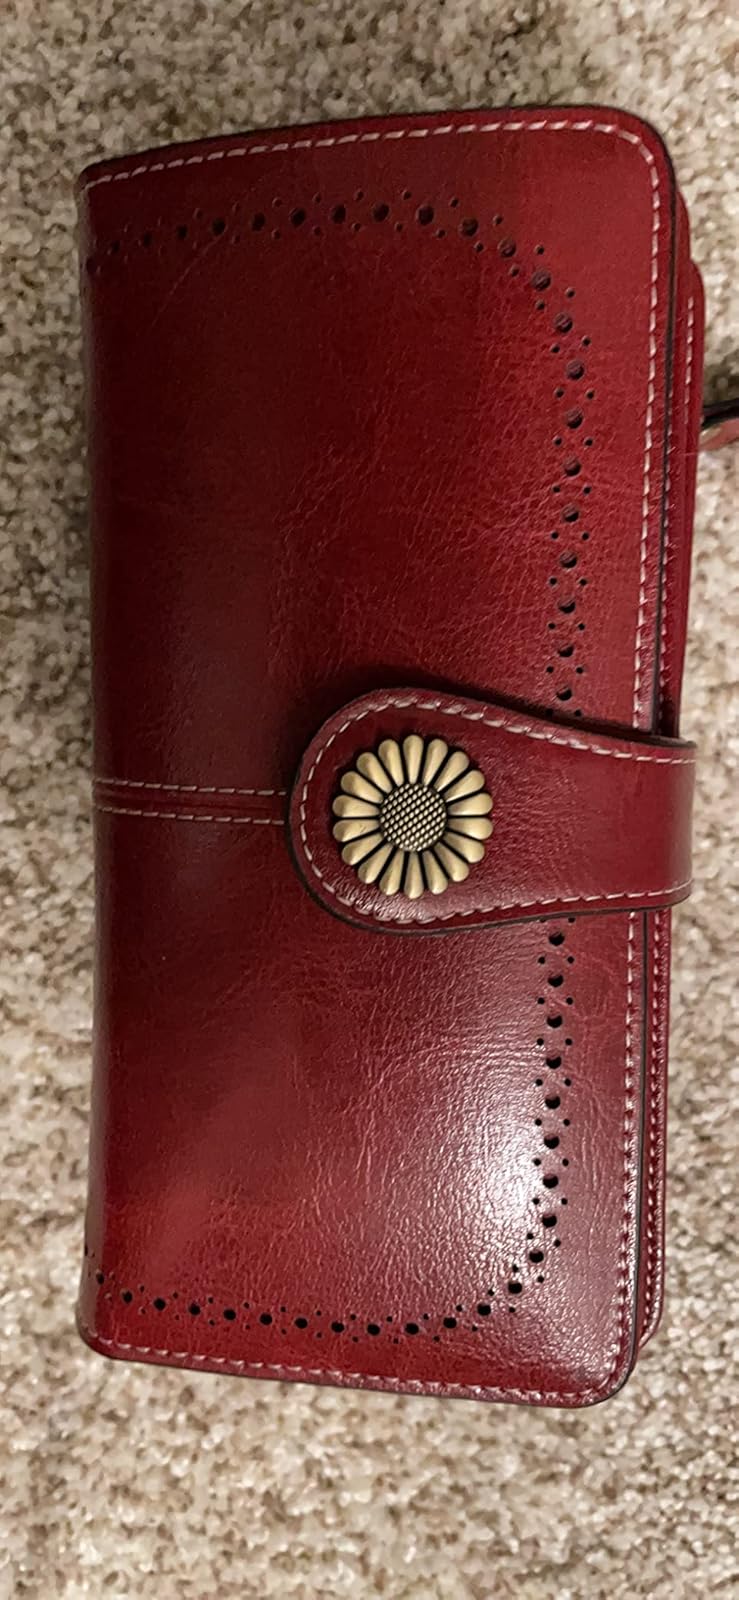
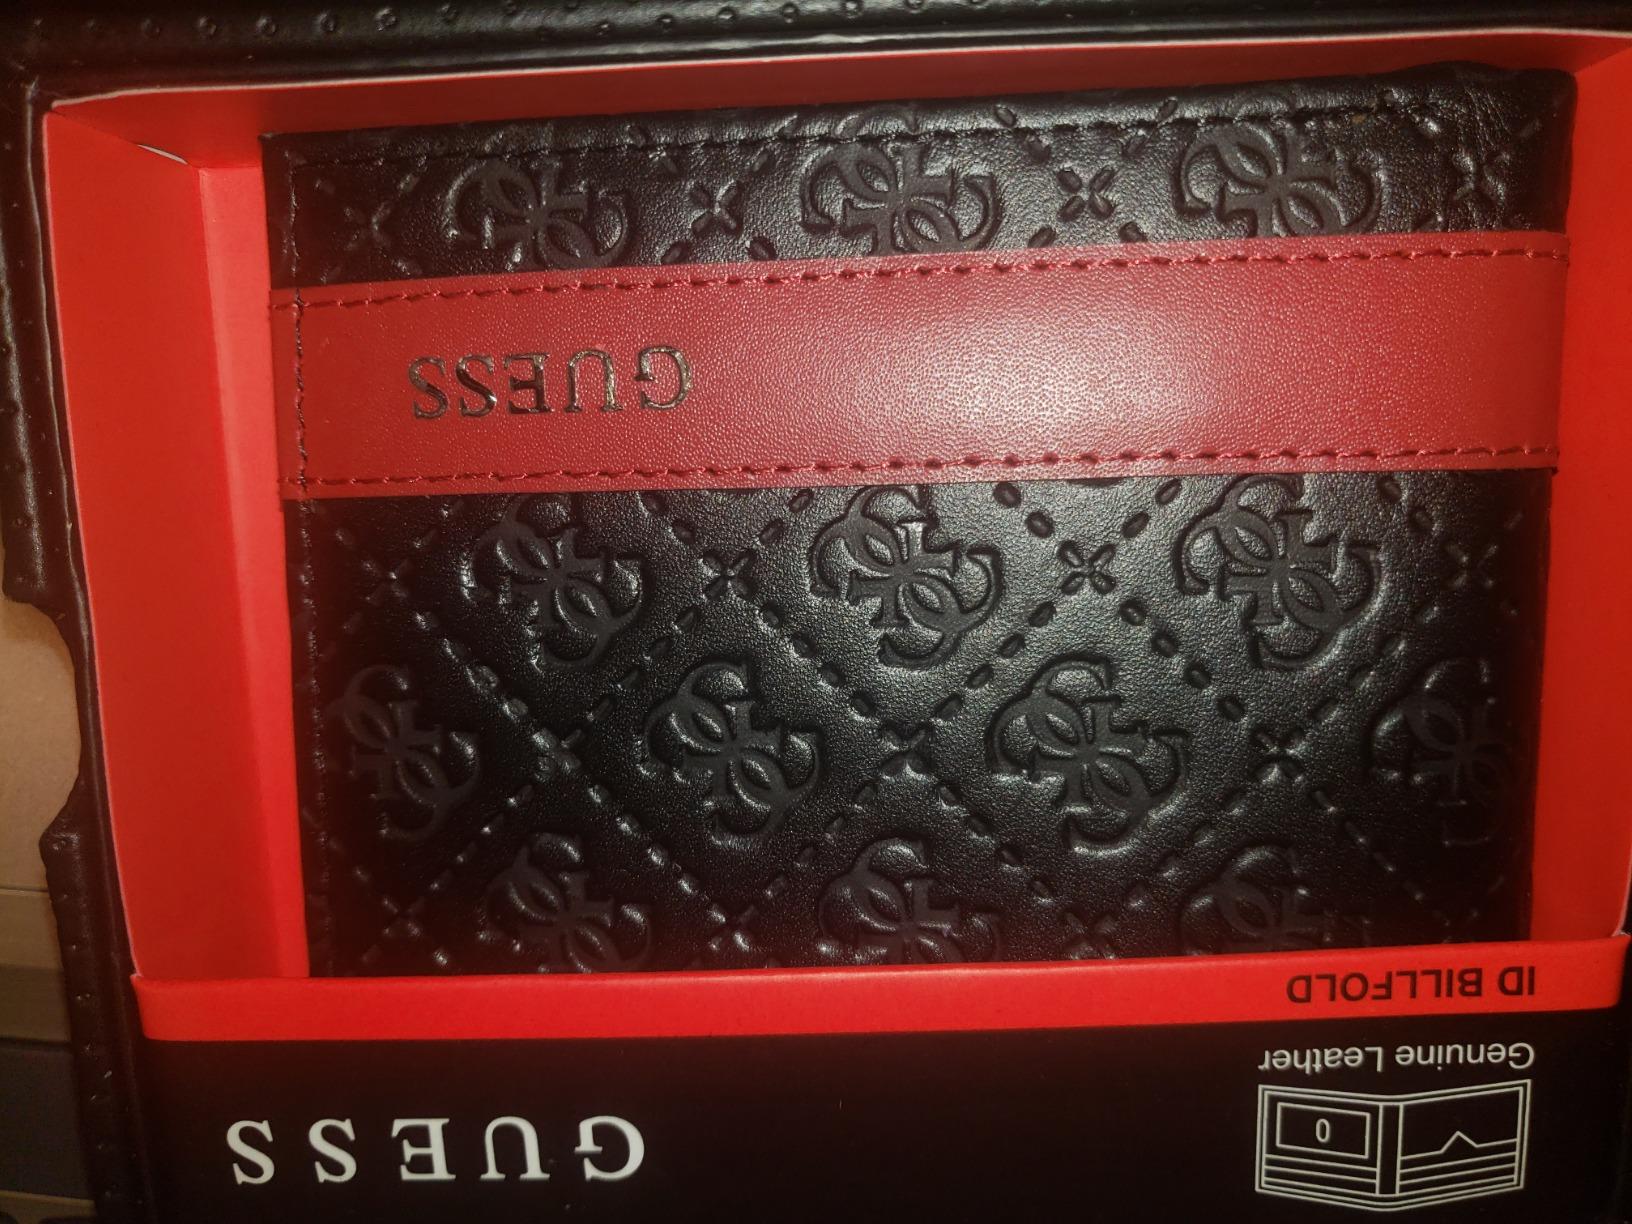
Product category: accessories_wallet
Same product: no